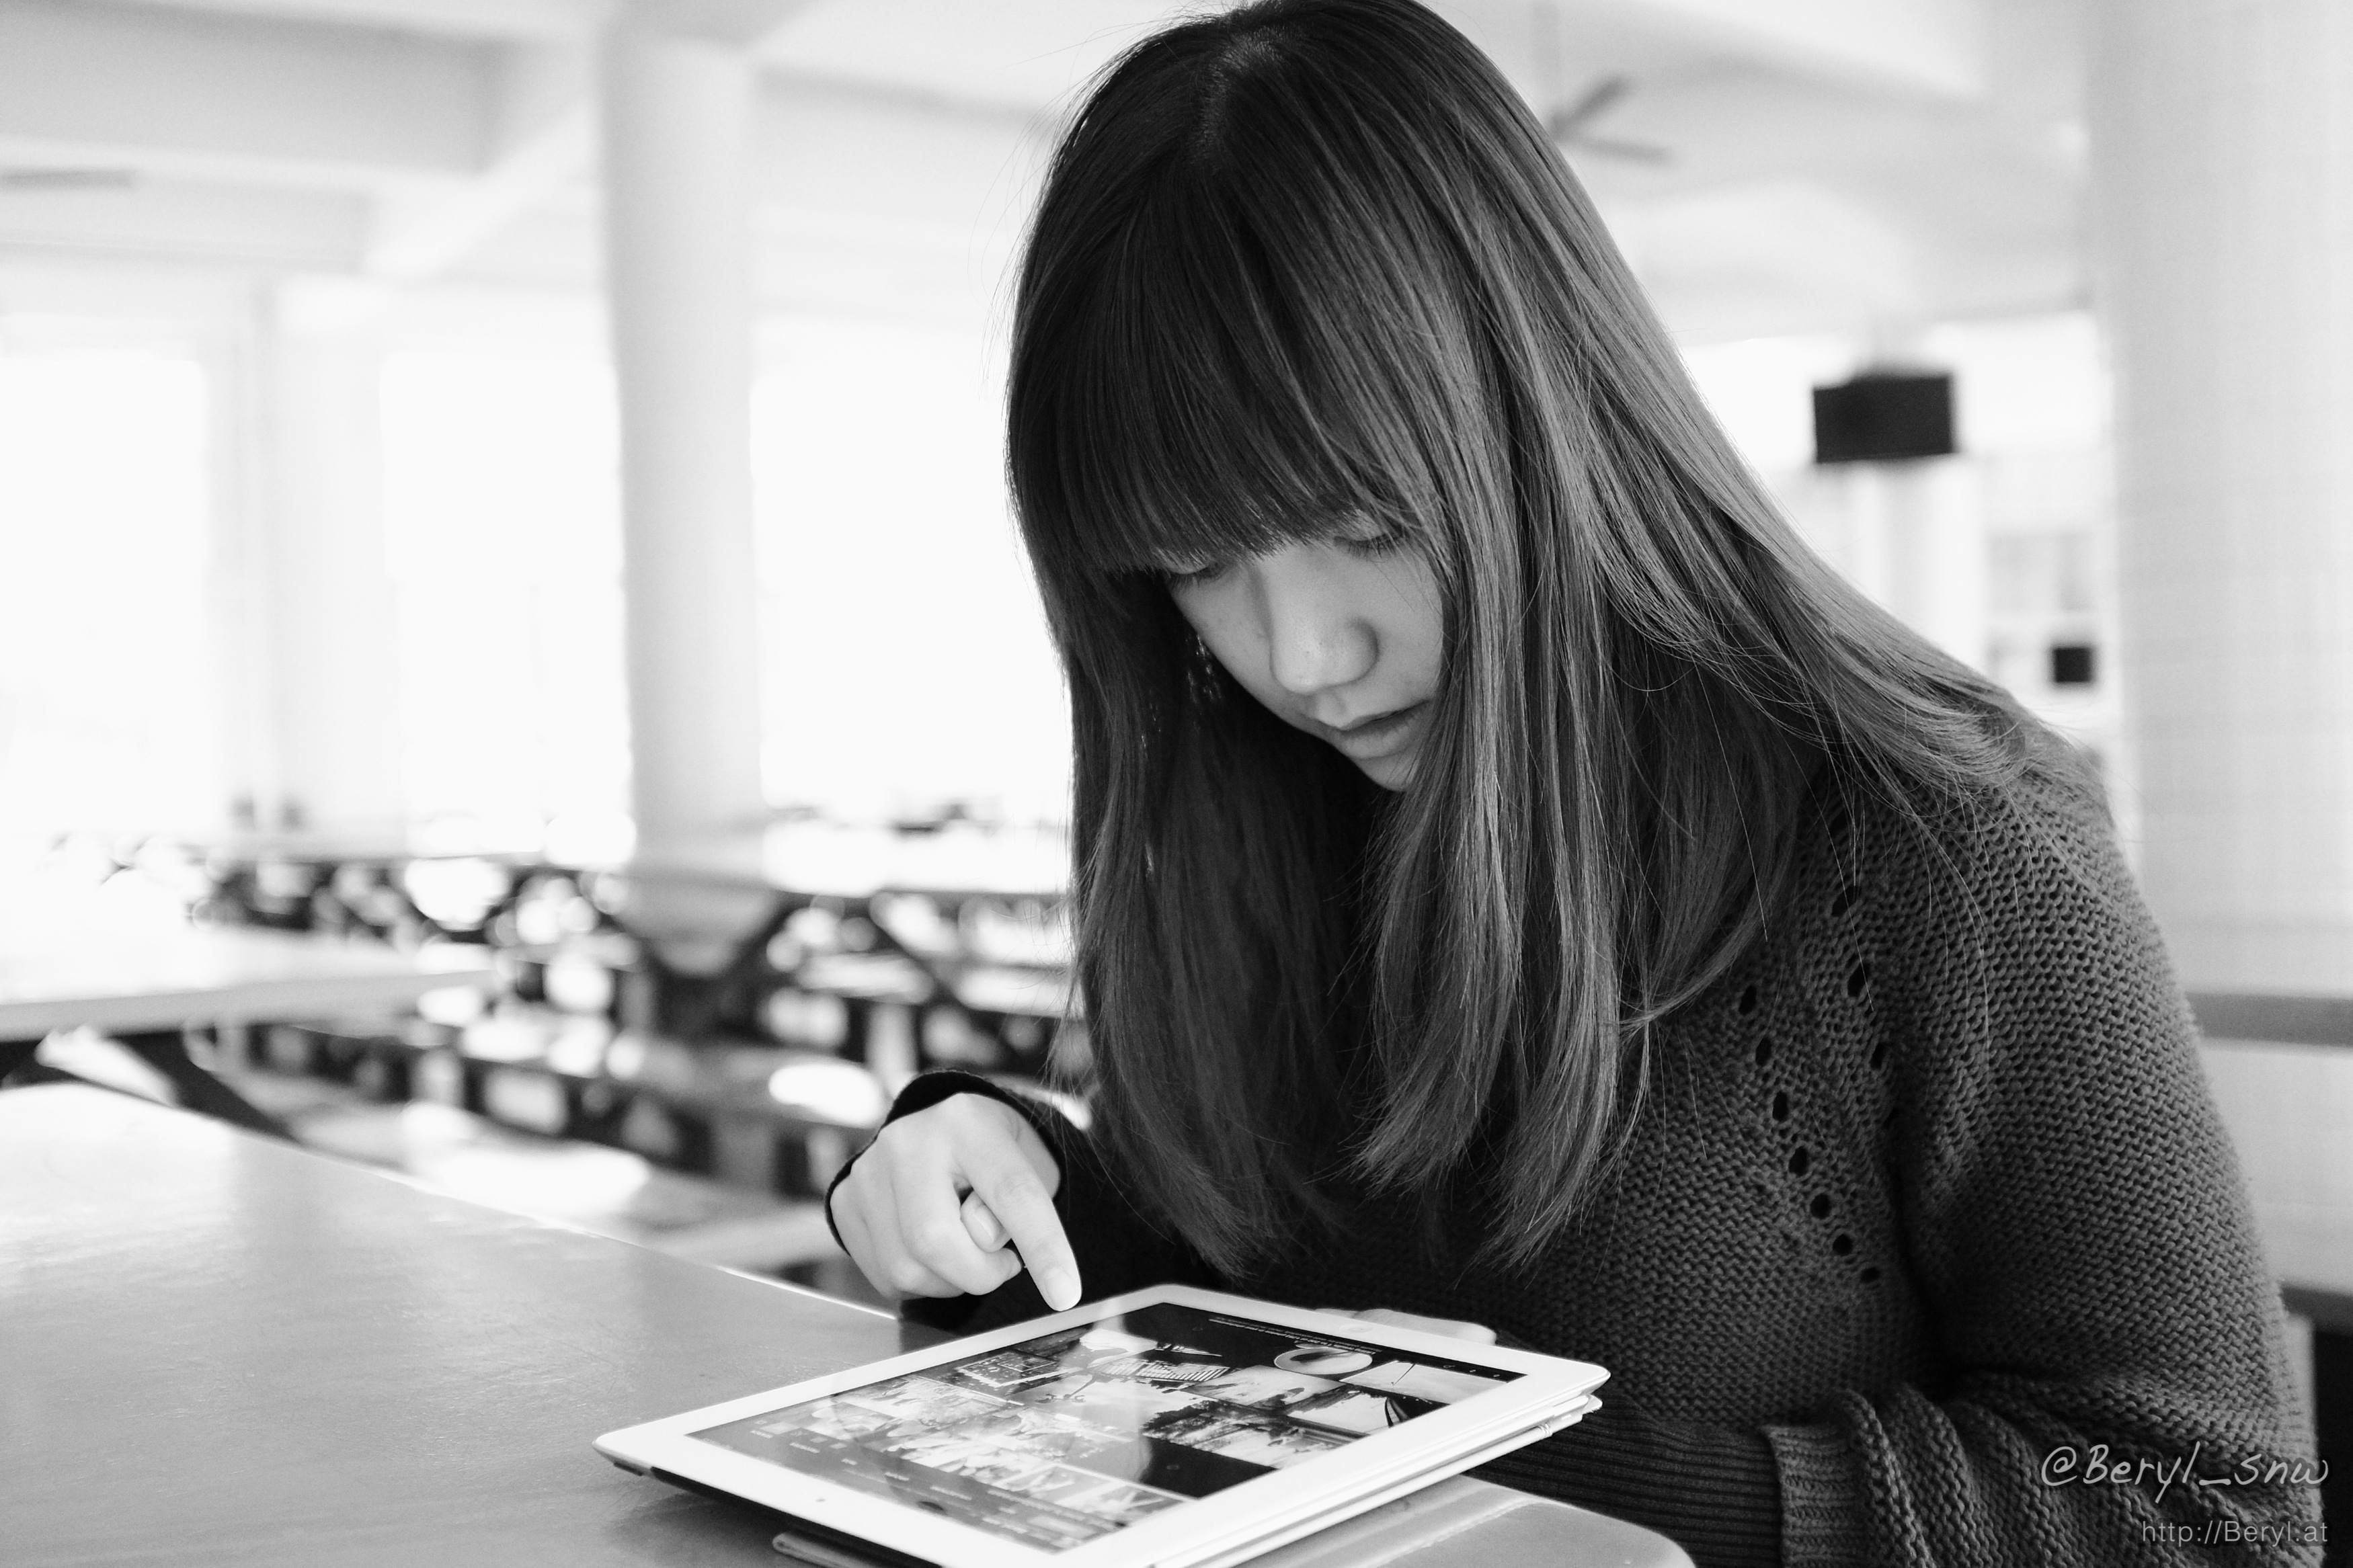
apple, person, bokeh, black and white, girl, ipad, white, photography, cute, asian, fujifilm, portrait, chinese, student, black, monochrome, bw, blackandwhite, eye, glasses, university, photograph, pretty, canteen, longhair, mirrorless, rangefinder, x100s, monochrome photography, portrait photography, human positions